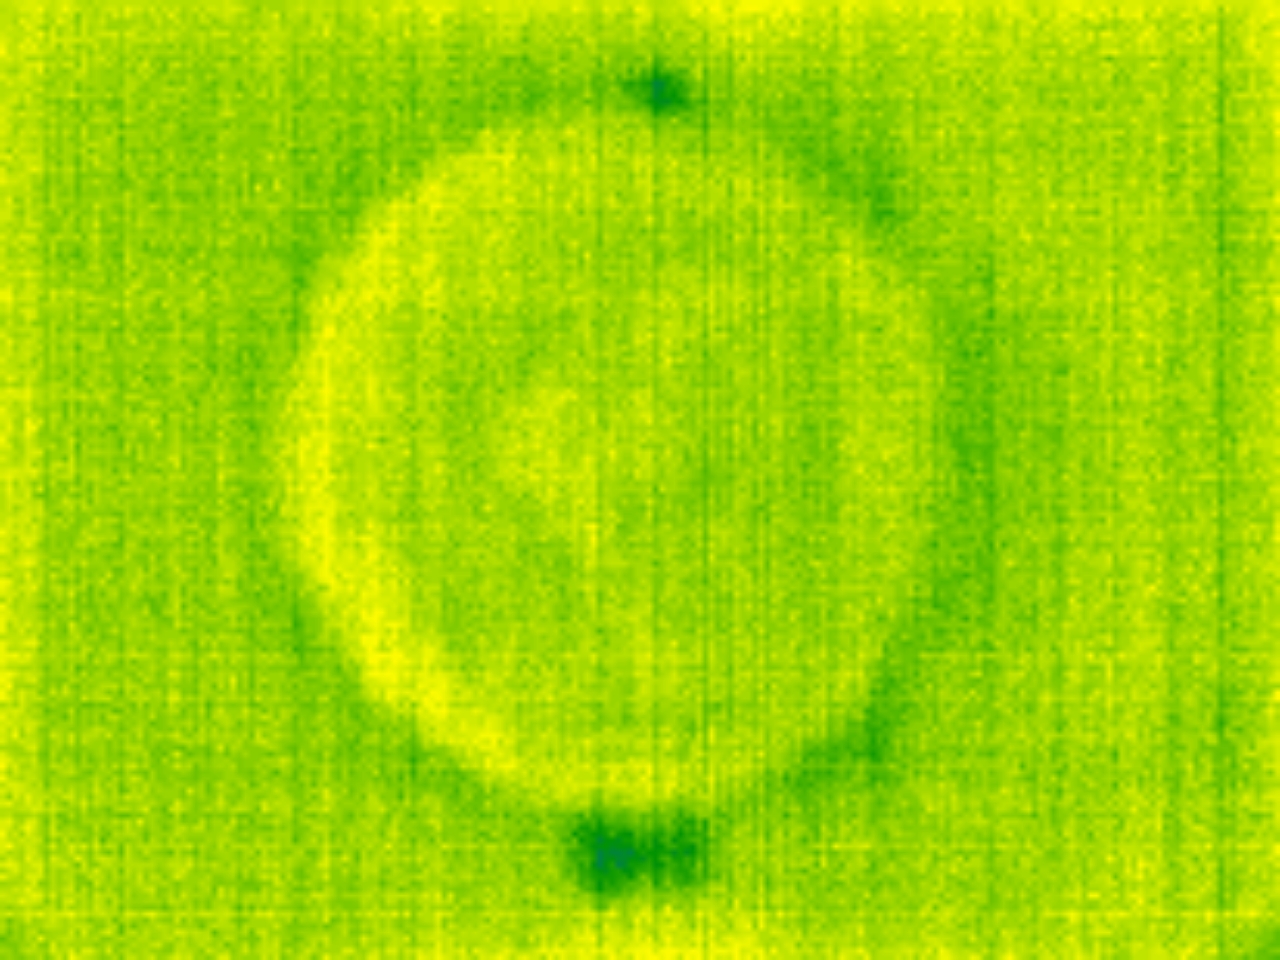
Label: No Defect